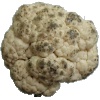
Label: cauliflower